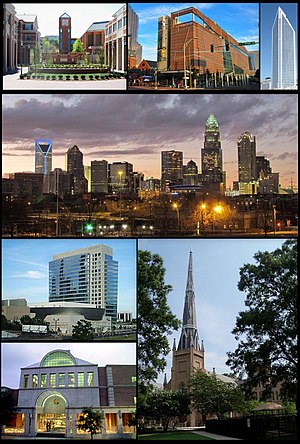
Charlotte (North Carolina)
Charlotte er USAs 20. største by og den største i delstaten North Carolina med sine 731.424 indbyggere. Byen er beliggende i den sydlige del af delstaten.